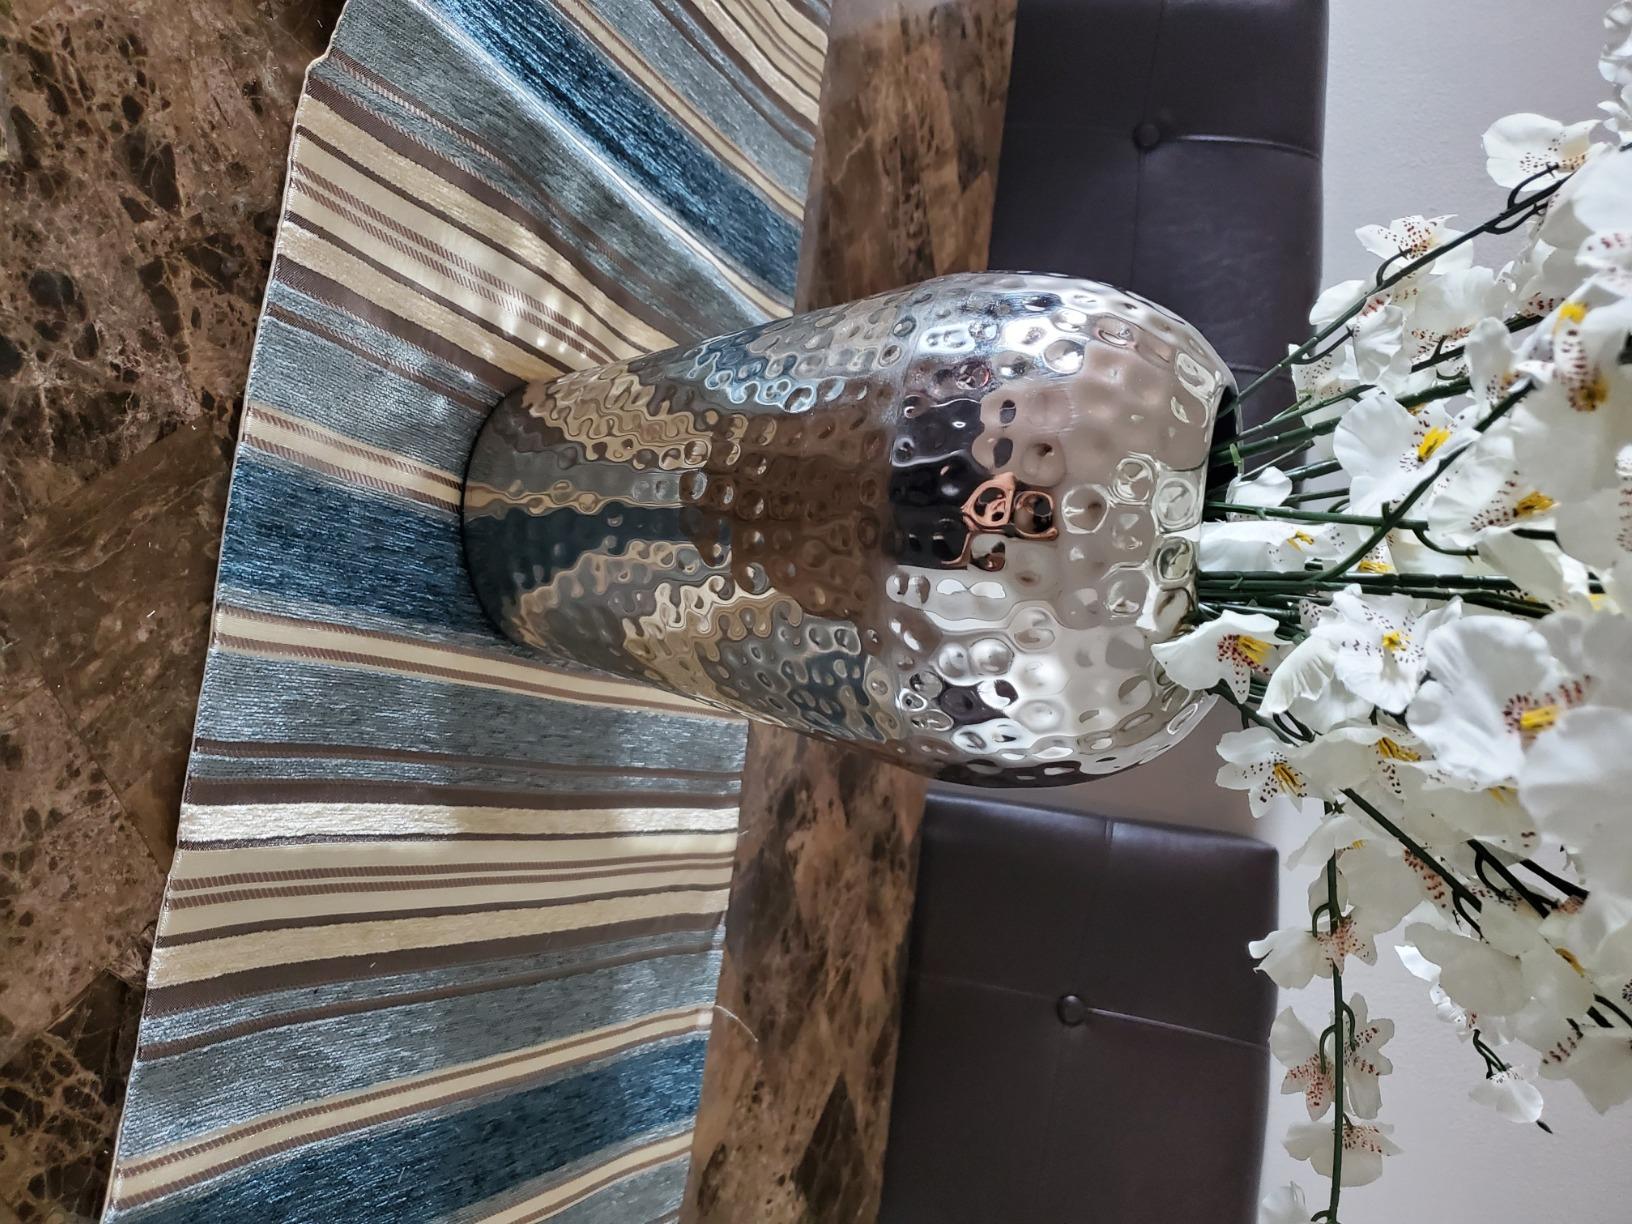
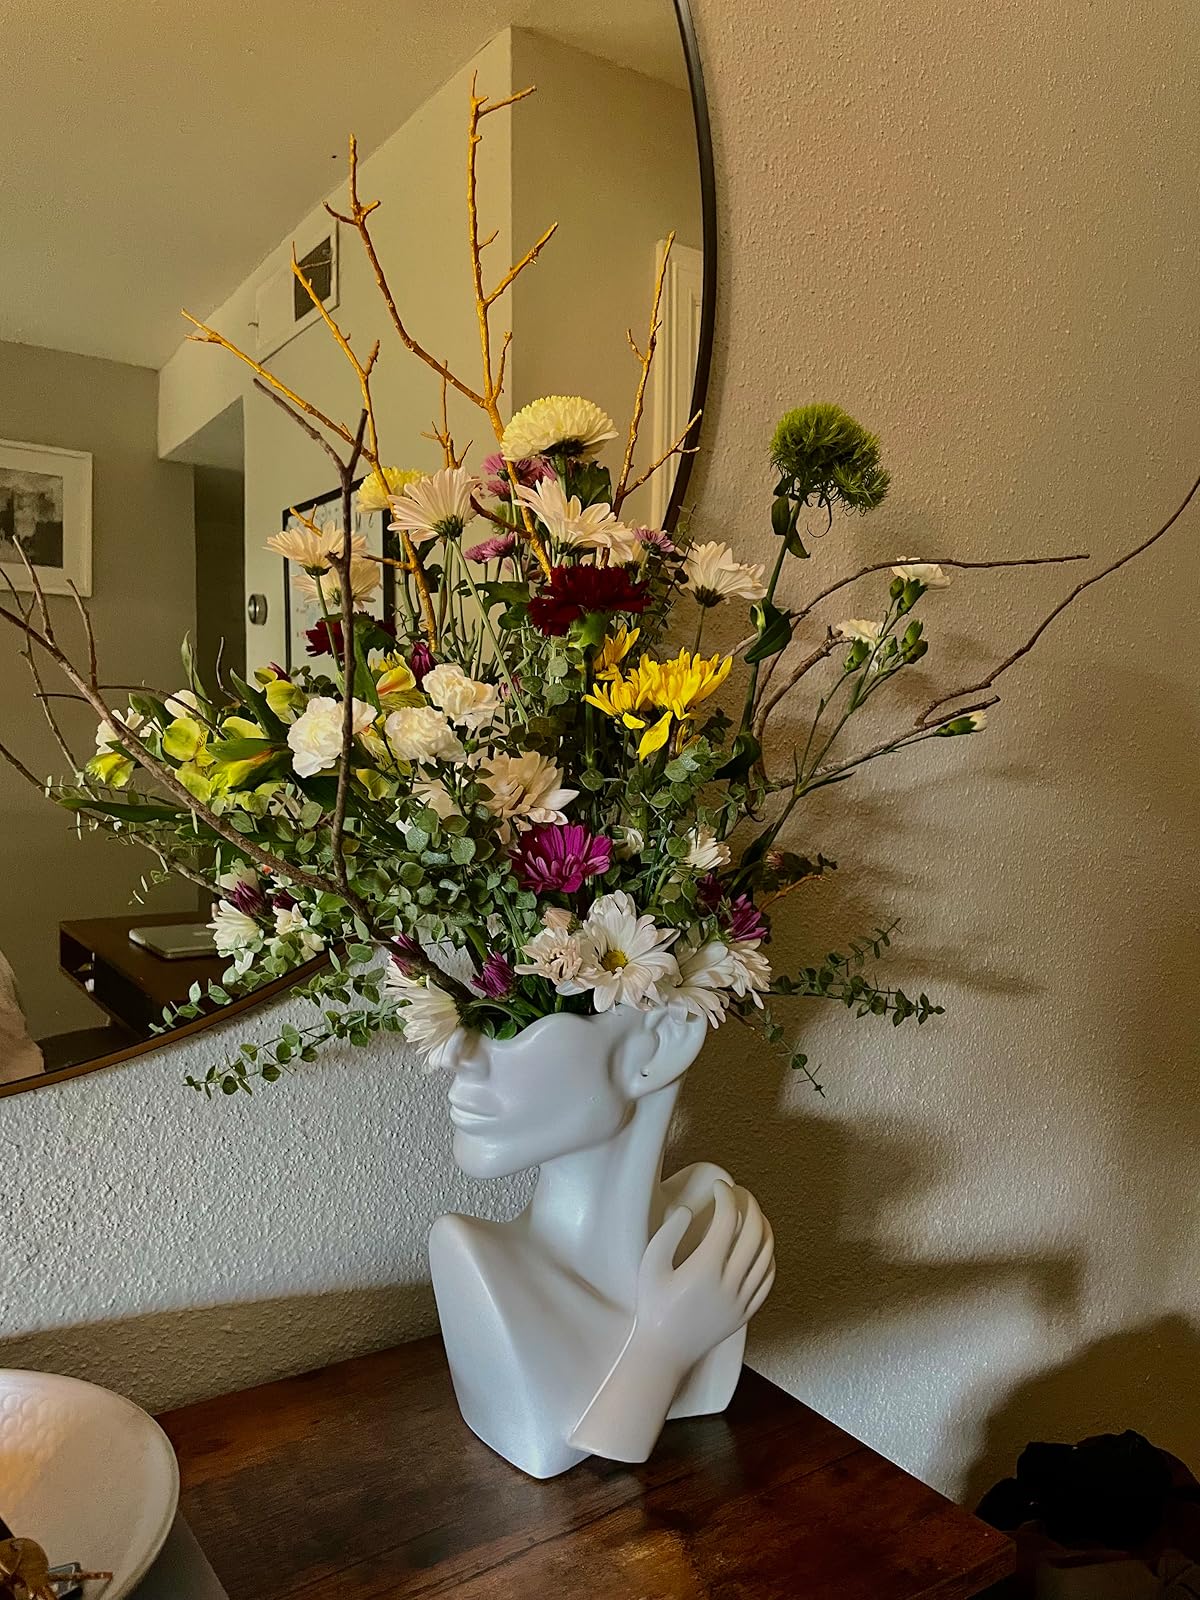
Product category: vase
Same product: no